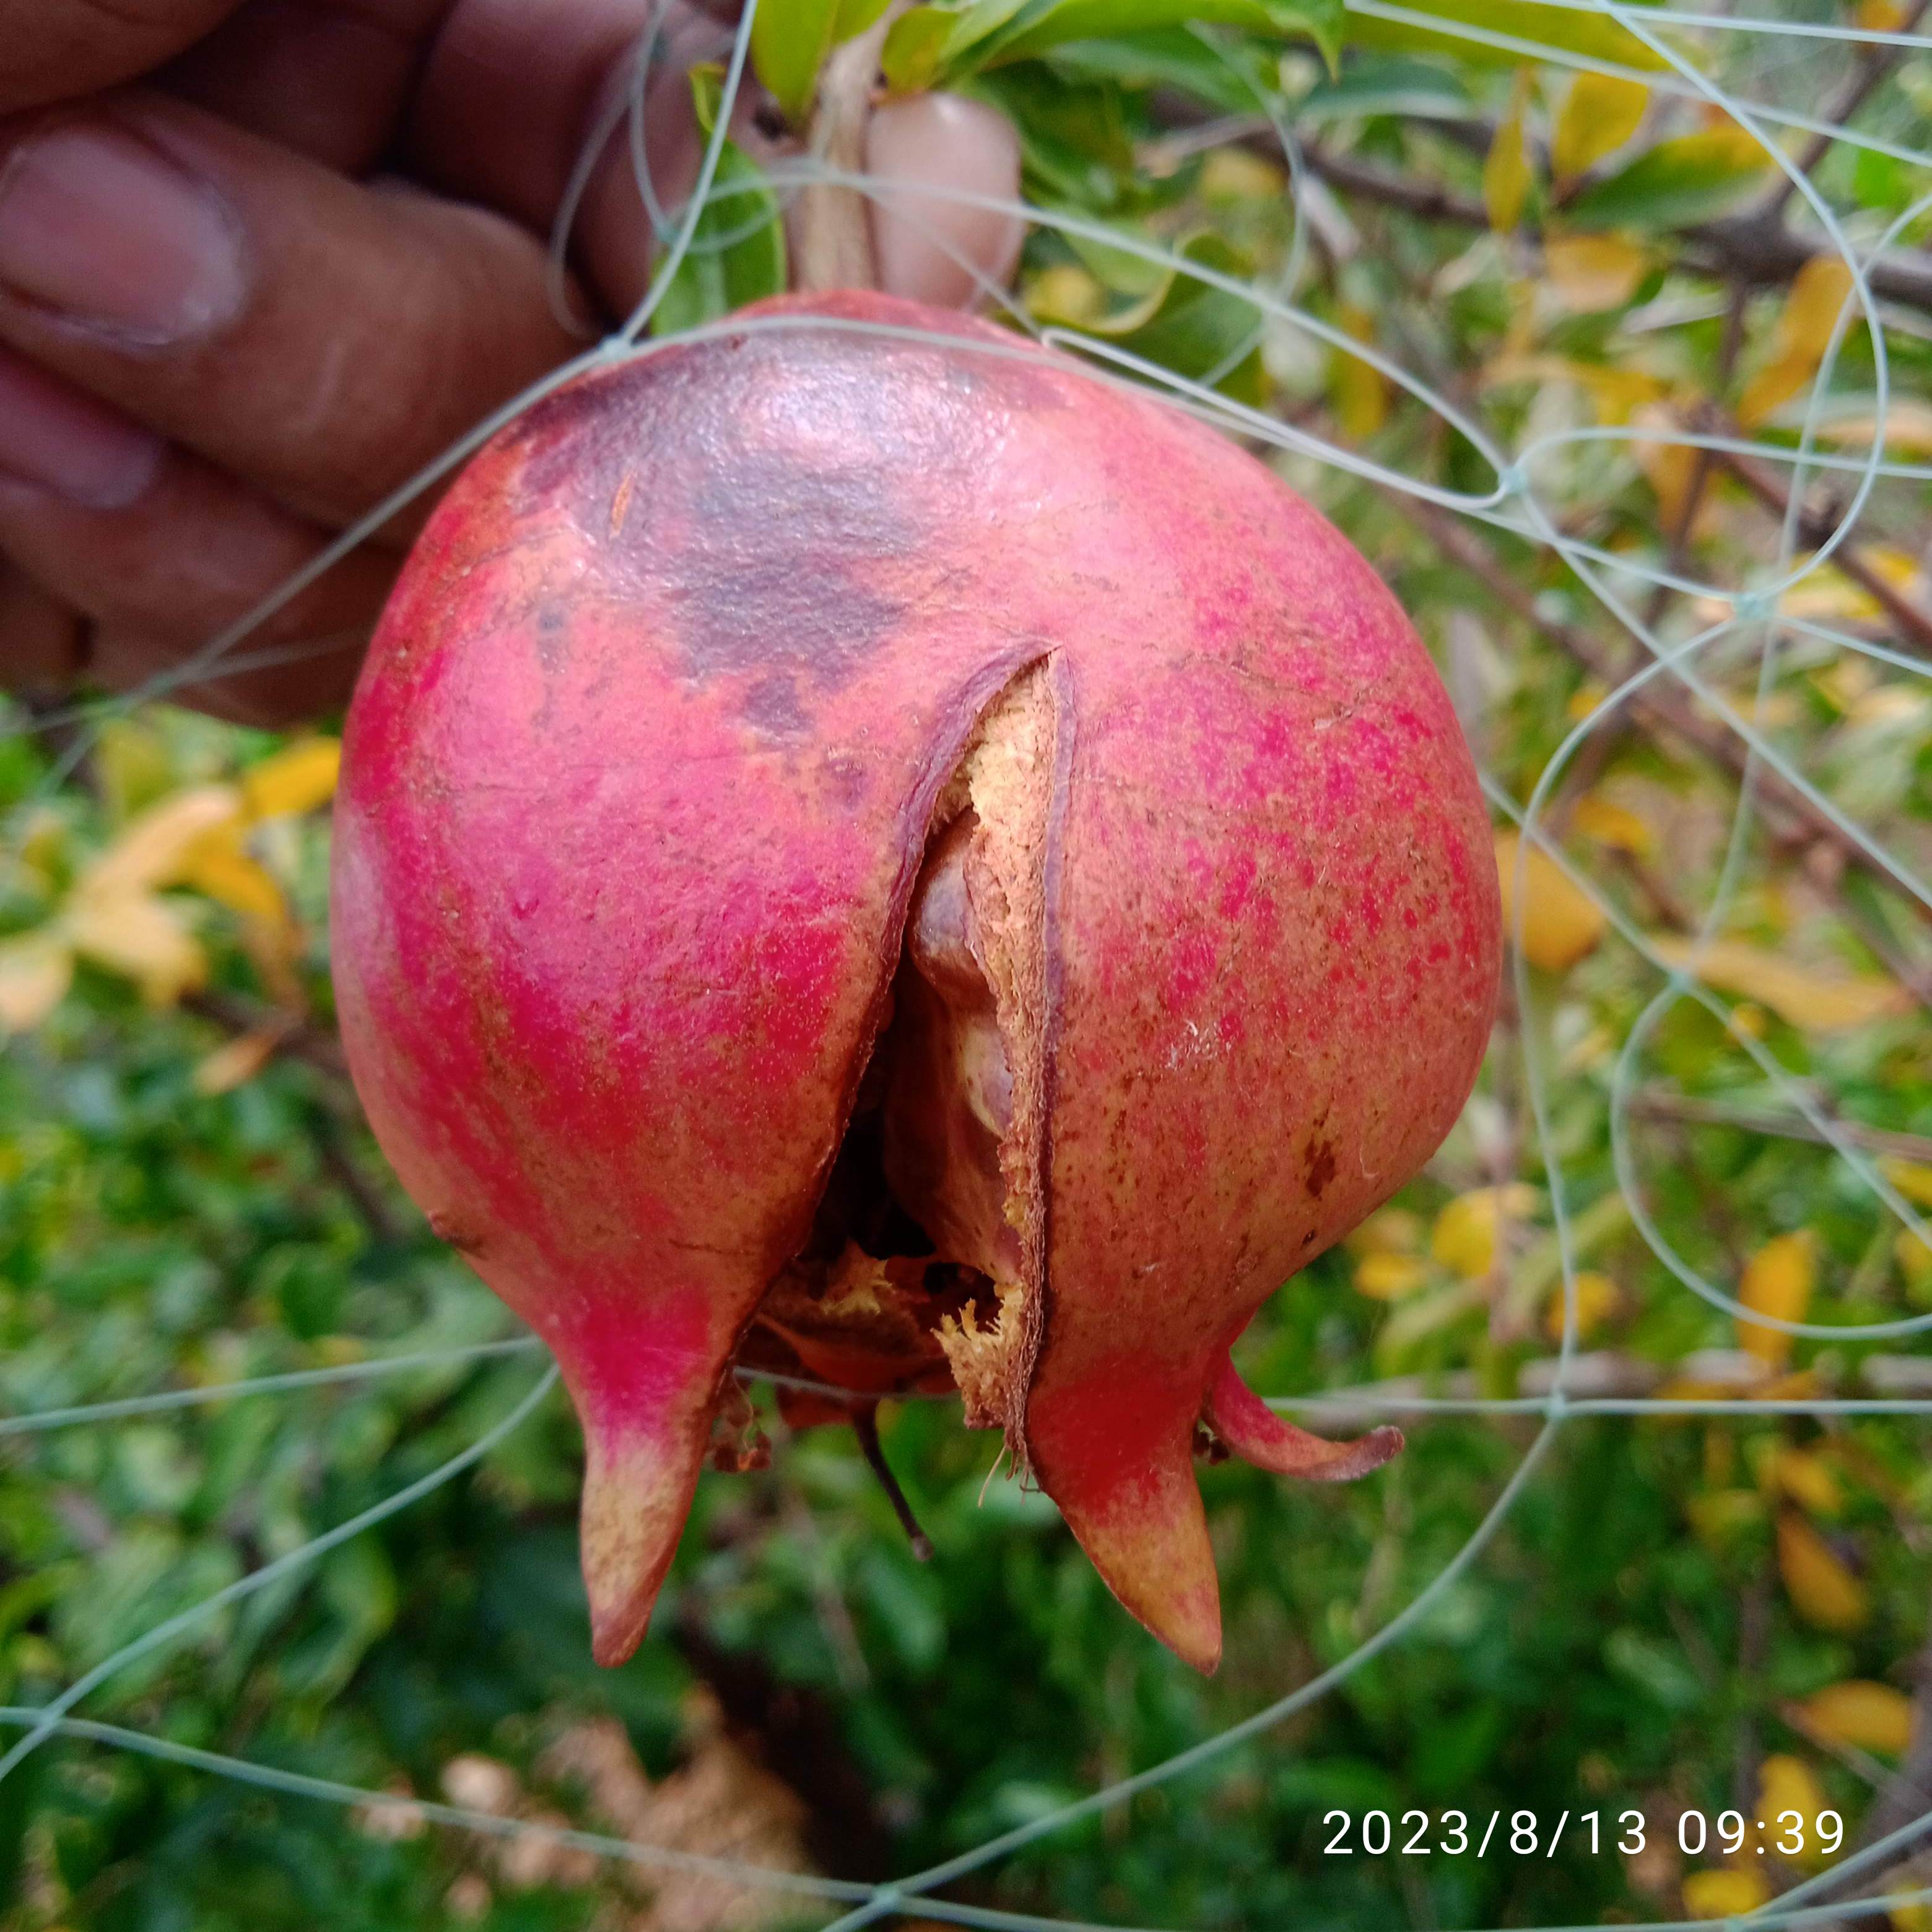
Label: Bacterial_Blight